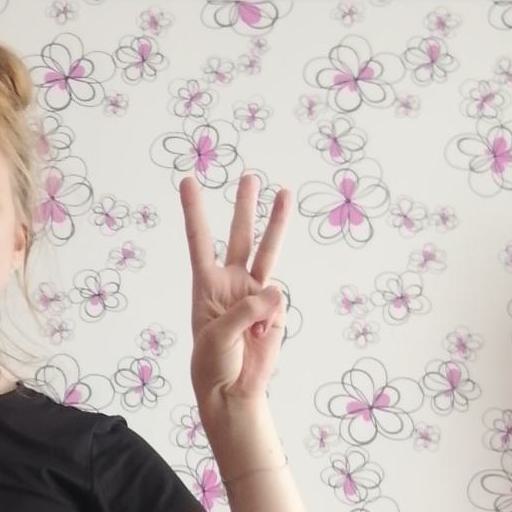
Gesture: three